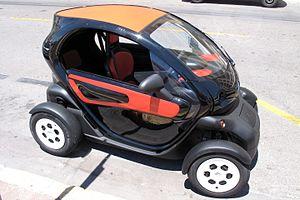
La sécurité informatique des véhicules est un enjeu majeur dans la conception des systèmes embarqués. Le véhicule connecté est contrôlé par des calculateurs embarqués et interconnectés. À travers ces calculateurs, le véhicule moderne offre des fonctionnalités nouvelles qui améliorent la qualité de conduite et renforcent la sécurité du passager. Cependant, les constructeurs sont confrontés à des problématiques de sécurité informatique. Des dispositifs tels que prise ODB, Bluetooth, Wi-Fi, 3G/4G, RFID, clé USB, CD, etc., très courants sur les véhicules, sont autant de portes ouvertes pour les hackeurs souhaitant accéder aux différents calculateurs de bord.